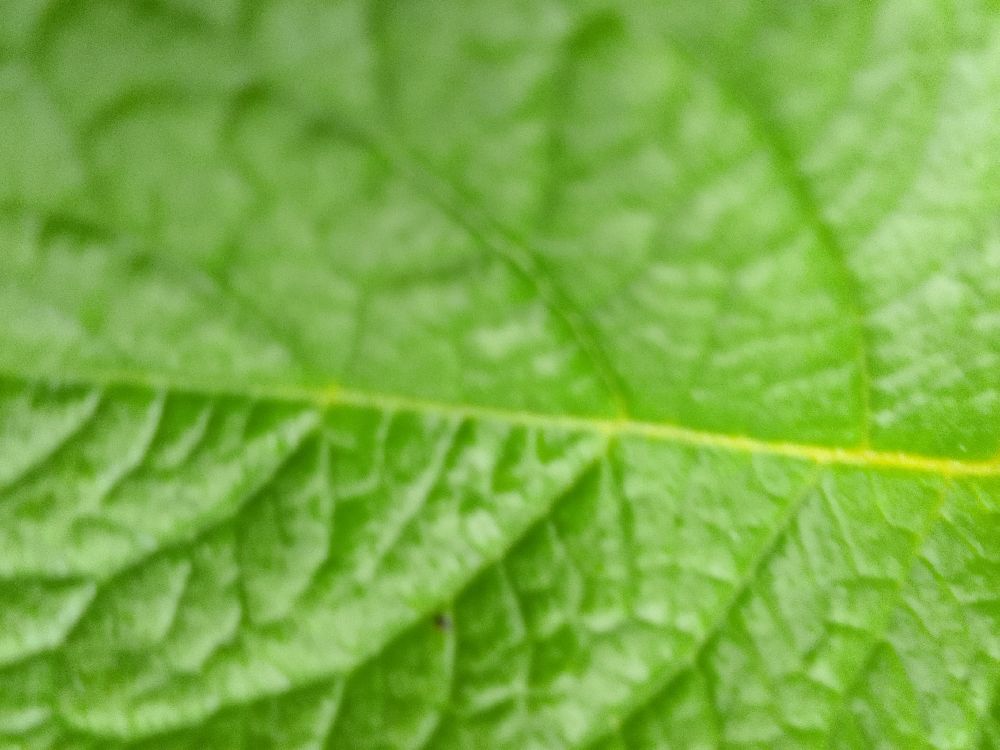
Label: Healthy